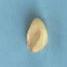
Maize quality: Good